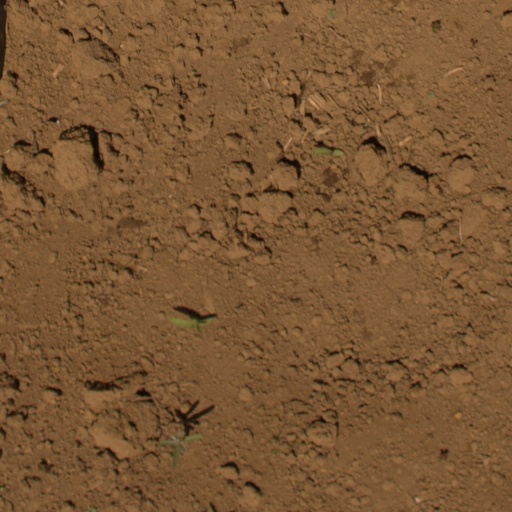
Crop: Jerusalem artichoke